Boleslaus III, Duke of Bohemia

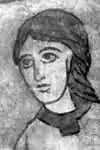
Fresco in the Znojmo Rotunda, 12th-century

Boleslaus III ( – 1037), called the Red (to denote a "red-haired" individual) or the Blind, a member of the Přemyslid dynasty, was Duke of Bohemia from 999 until 1002 and briefly again during the year 1003. During his chaotic reign, Bohemia became a pawn in the long German–Polish War between King Henry II and Duke Bolesław I, "the Brave", of Poland.